Virginia State University

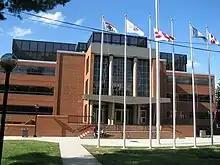
Library

The university has a main campus and a agricultural research facility known as the Randolph Farm. The main campus includes more than 50 buildings, including 11 dormitories and 18 academic buildings. The main campus is located close to the Appomattox River in Ettrick, Virginia.